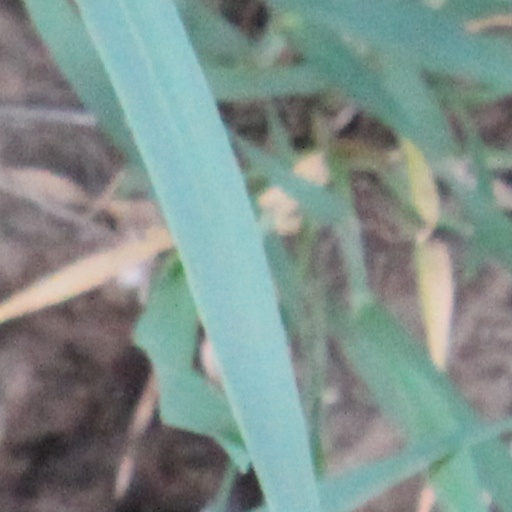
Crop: wheat